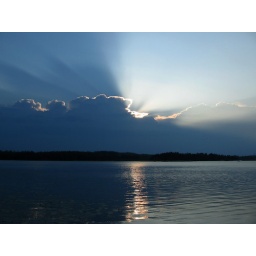
Godrays at the lake by the summer house in Finland. Taken in 2006